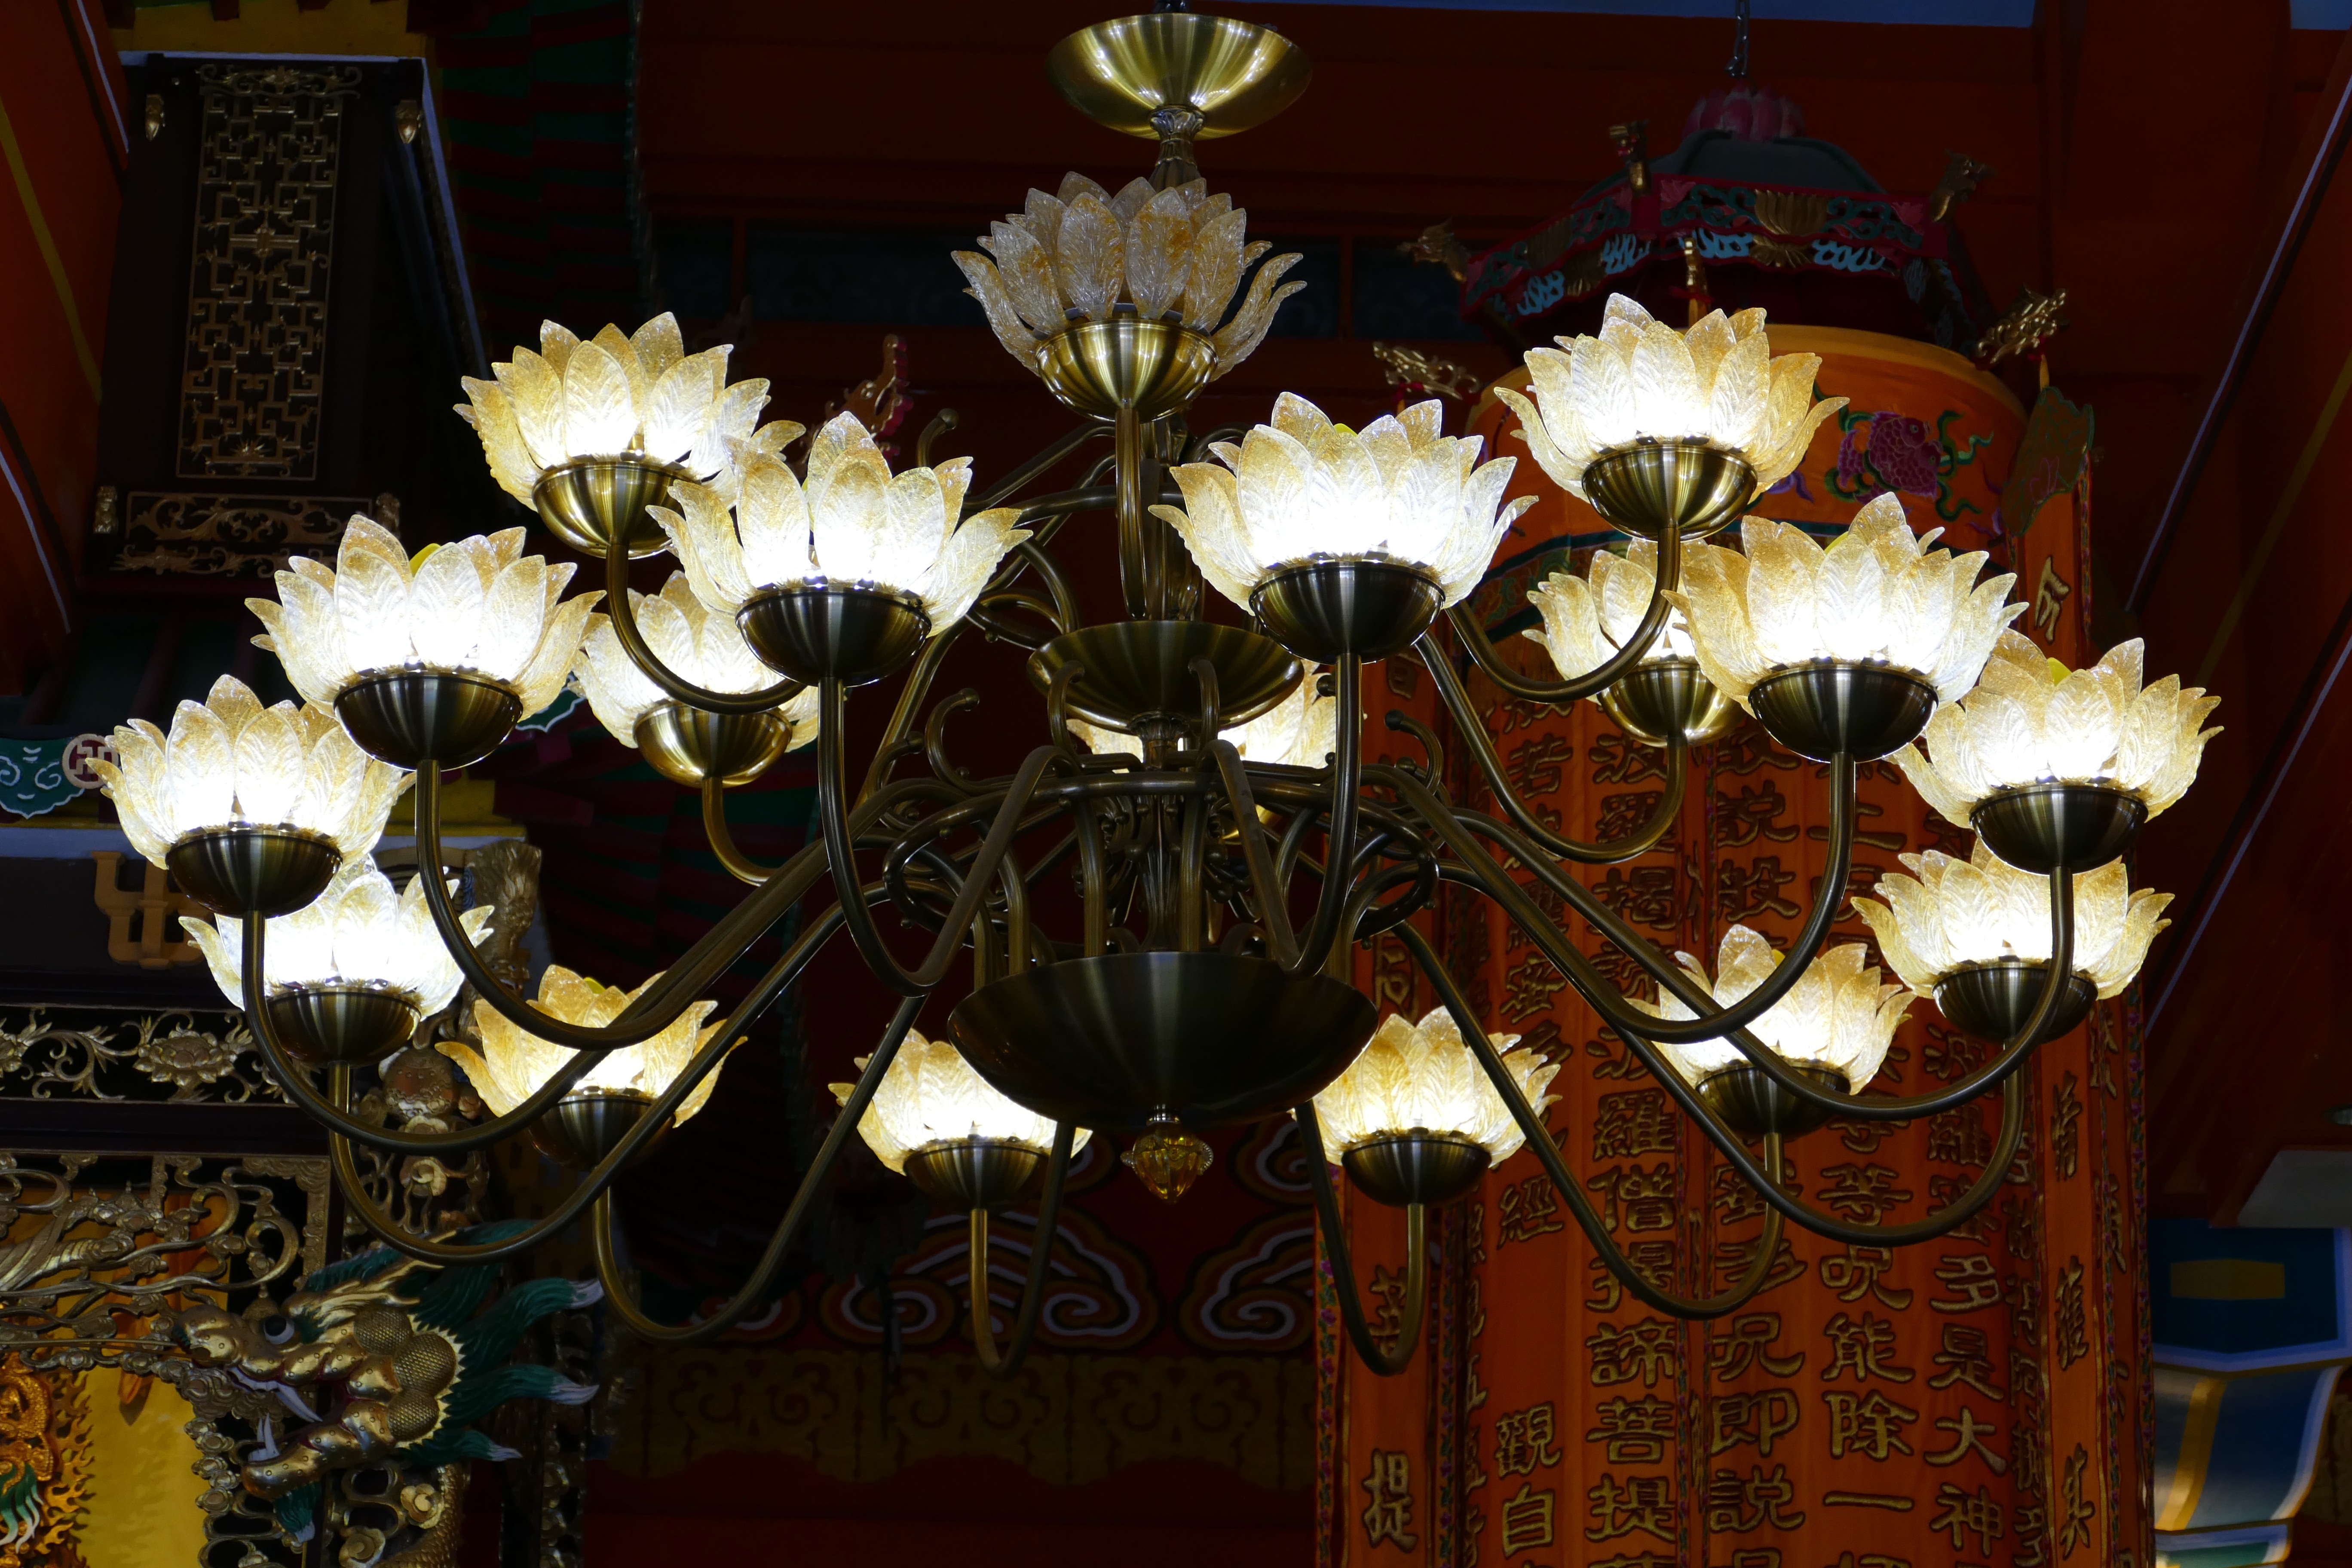
architecture, flower, glass, buddhism, religion, asia, lamp, furniture, lighting, candlestick, interior design, hong kong, christmas decoration, temple, lotus, light fixture, chandelier, china, centrepiece, lantau